Political debates about the United States federal budget

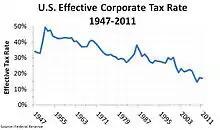
The U.S. federal effective corporate tax rate, 1947-2011

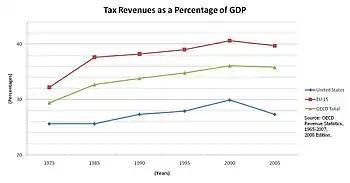
Total tax revenues as a percentage of GDP for the U.S. in comparison to the OECD and the EU 15

A number of US corporations claim that even the current 35 percent corporate income tax rate causes them to shift several of their operations, including their research and manufacturing facilities, overseas.